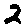
Label: 2